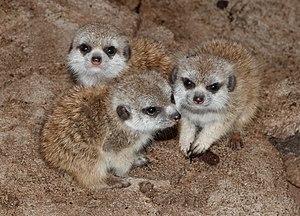
Le suricate, parfois surnommé « sentinelle du désert », est une espèce de mammifères diurnes de la famille des Herpestidae et la seule du genre Suricata. Ce petit carnivore vit dans le sud-ouest de l'Afrique. Animal très prolifique, le suricate vit en grands groupes familiaux au sein d'une colonie. Ils se réfugient la nuit dans de vastes terriers.